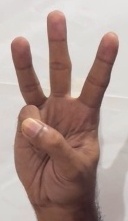
ASL sign: 6